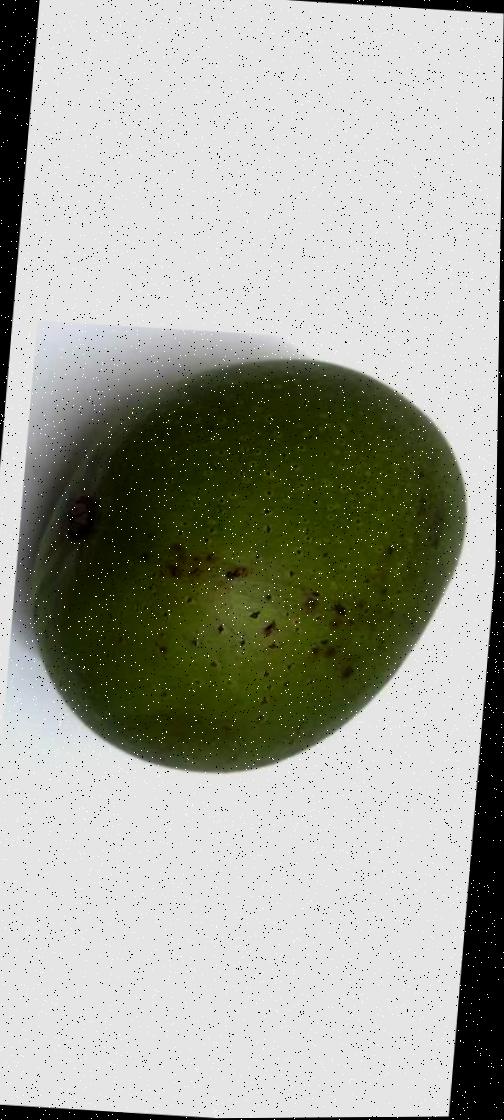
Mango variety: Ashshina Zhinuk